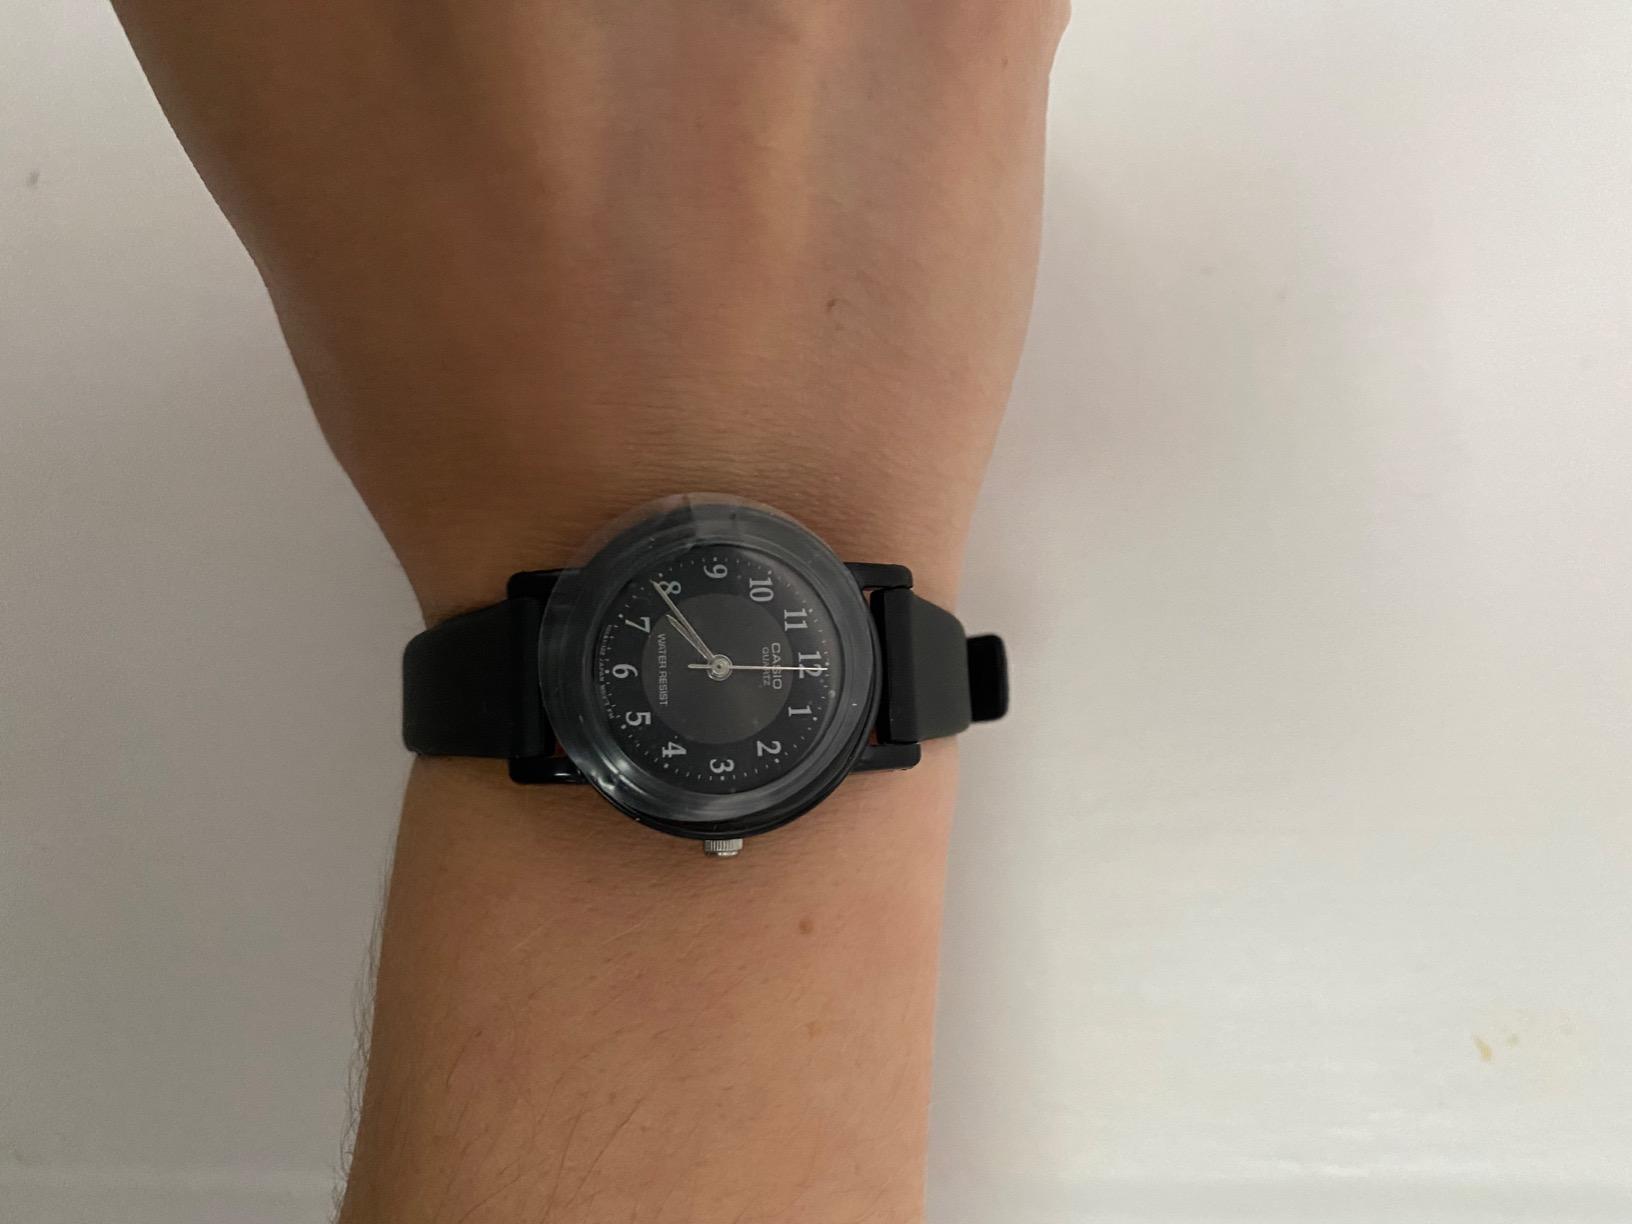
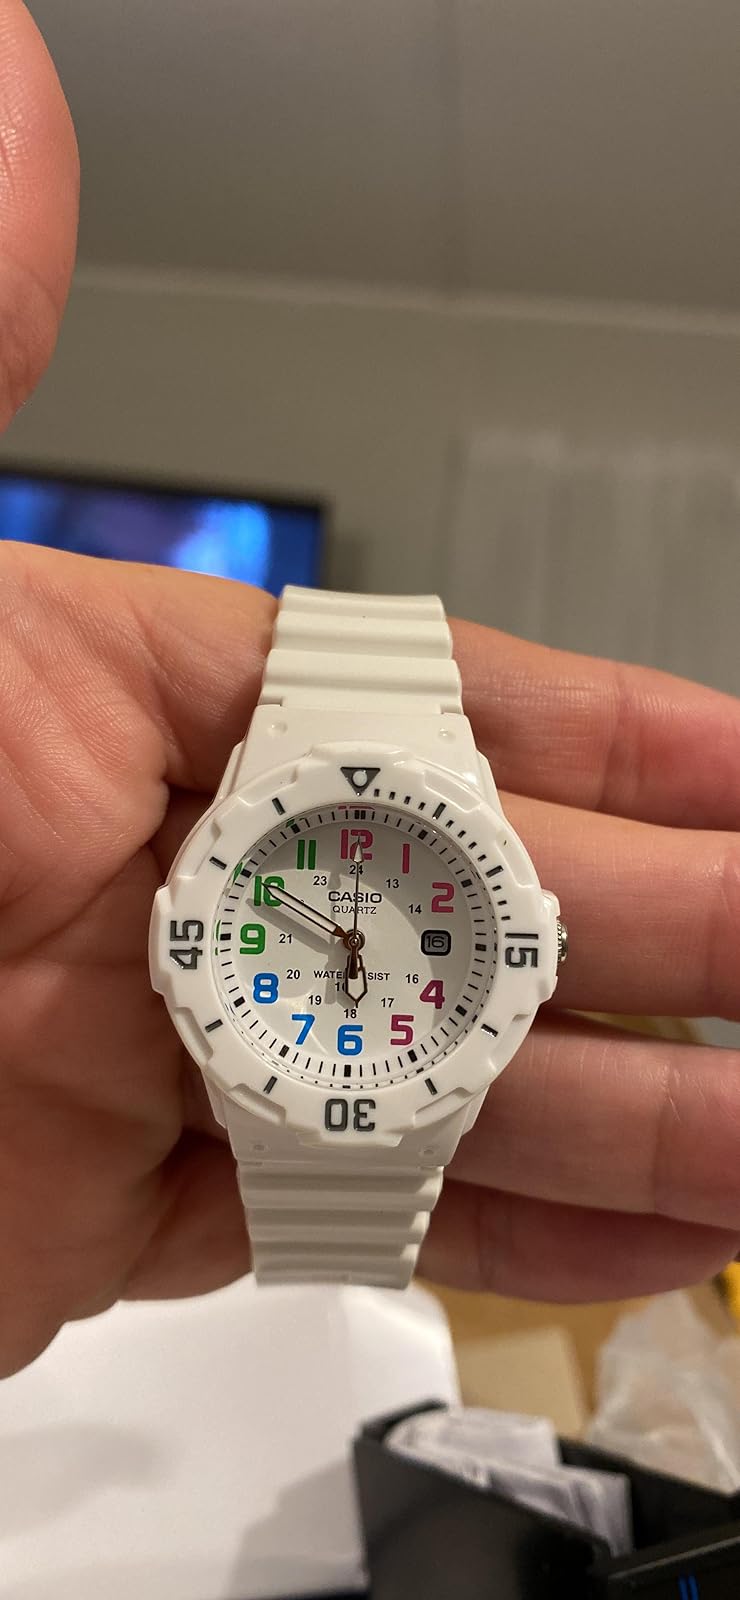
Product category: accessories_watch
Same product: no